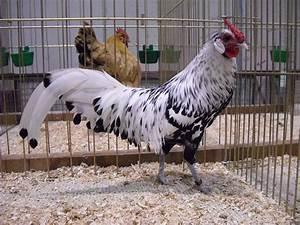
chicken